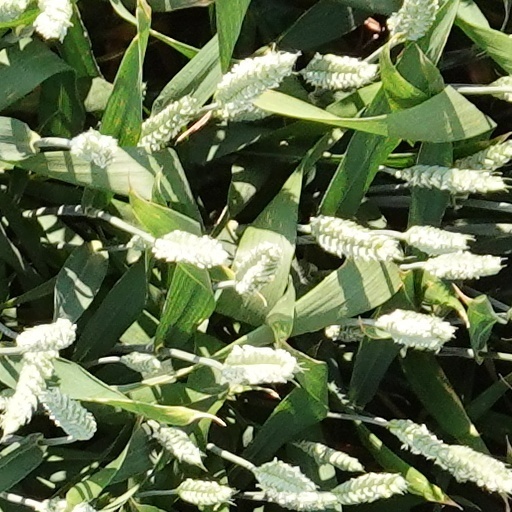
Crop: wheat